The Unicorn Tapestries

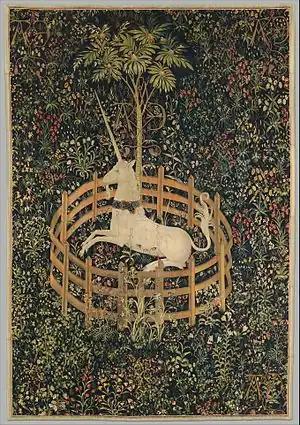
"The Unicorn Rests in a Garden," also called "The Unicorn in Captivity," is the best-known of the "Unicorn Tapestries".

The Unicorn Tapestries or the Hunt of the Unicorn is a series of seven tapestries made in the Southern Netherlands around 1495–1505, and now in The Cloisters in New York City. They were possibly designed in Paris and woven in Brussels. They depict a group of noblemen and hunters in pursuit of a unicorn through an idealised French landscape. The tapestries were woven in wool, metallic threads, and silk. The vibrant colours, still evident today, were produced from dye plants: weld (yellow), madder (red), and woad (blue).